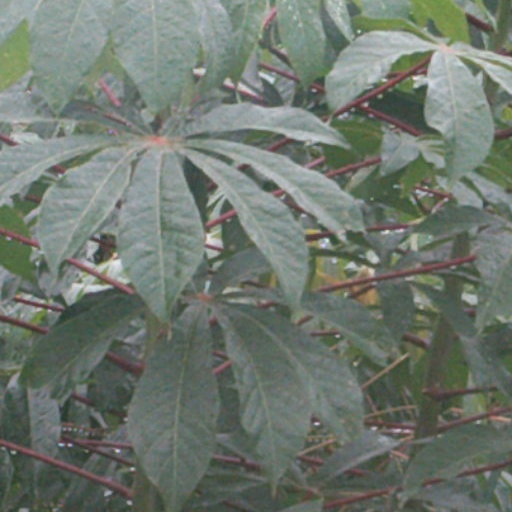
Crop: cassava